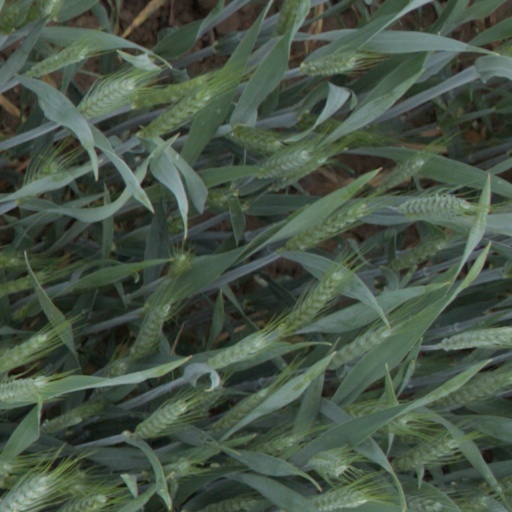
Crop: wheat